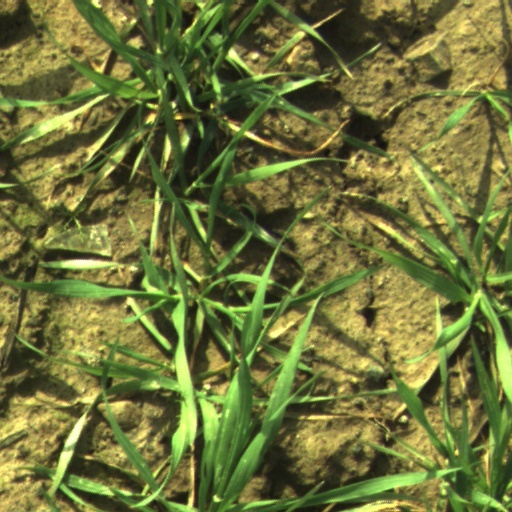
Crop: wheat